2018 Hong Kong bus accident

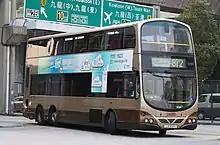
The bus involved, photographed 32 minutes prior to the accident

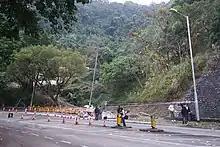
Crash site after the wreck was removed

On 10 February 2018, at approximately 18:13 HKT, a Kowloon Motor Bus (KMB) double-decker bus flipped onto its side on Tai Po Road in Tai Po, New Territories. The crash killed 19 people and injured 65.